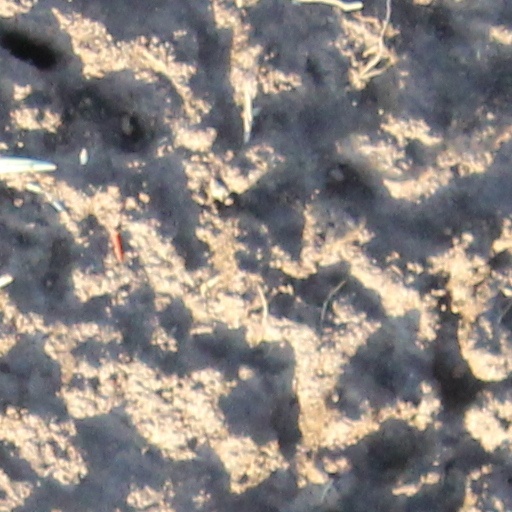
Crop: wheat